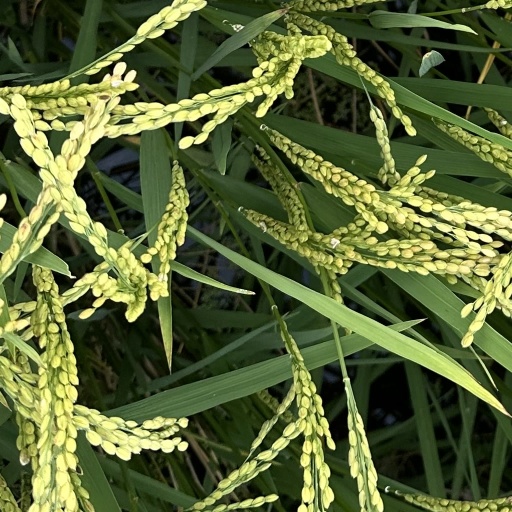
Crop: rice